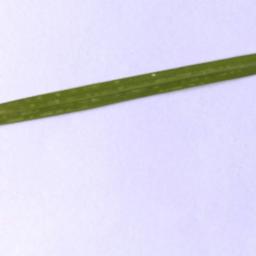
Label: Rice___Leaf_Blast